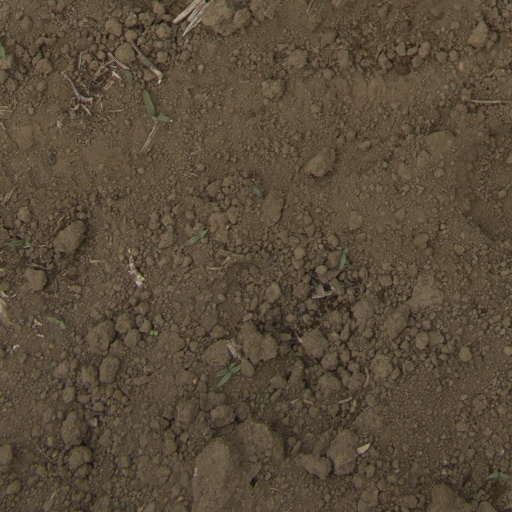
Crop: Jerusalem artichoke